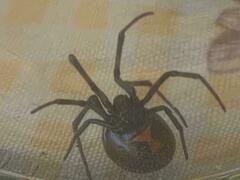
Species: Lactrodectus_hesperus